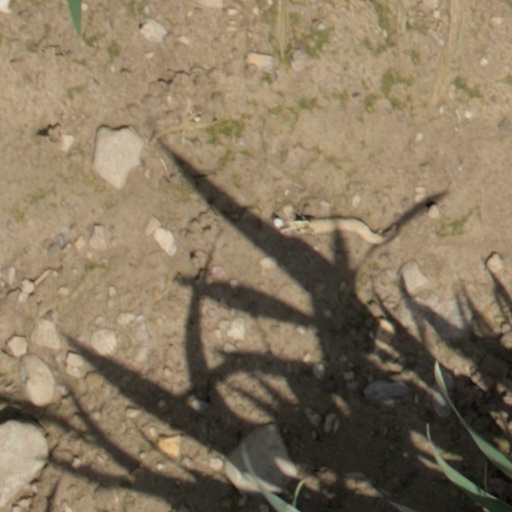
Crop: wheat